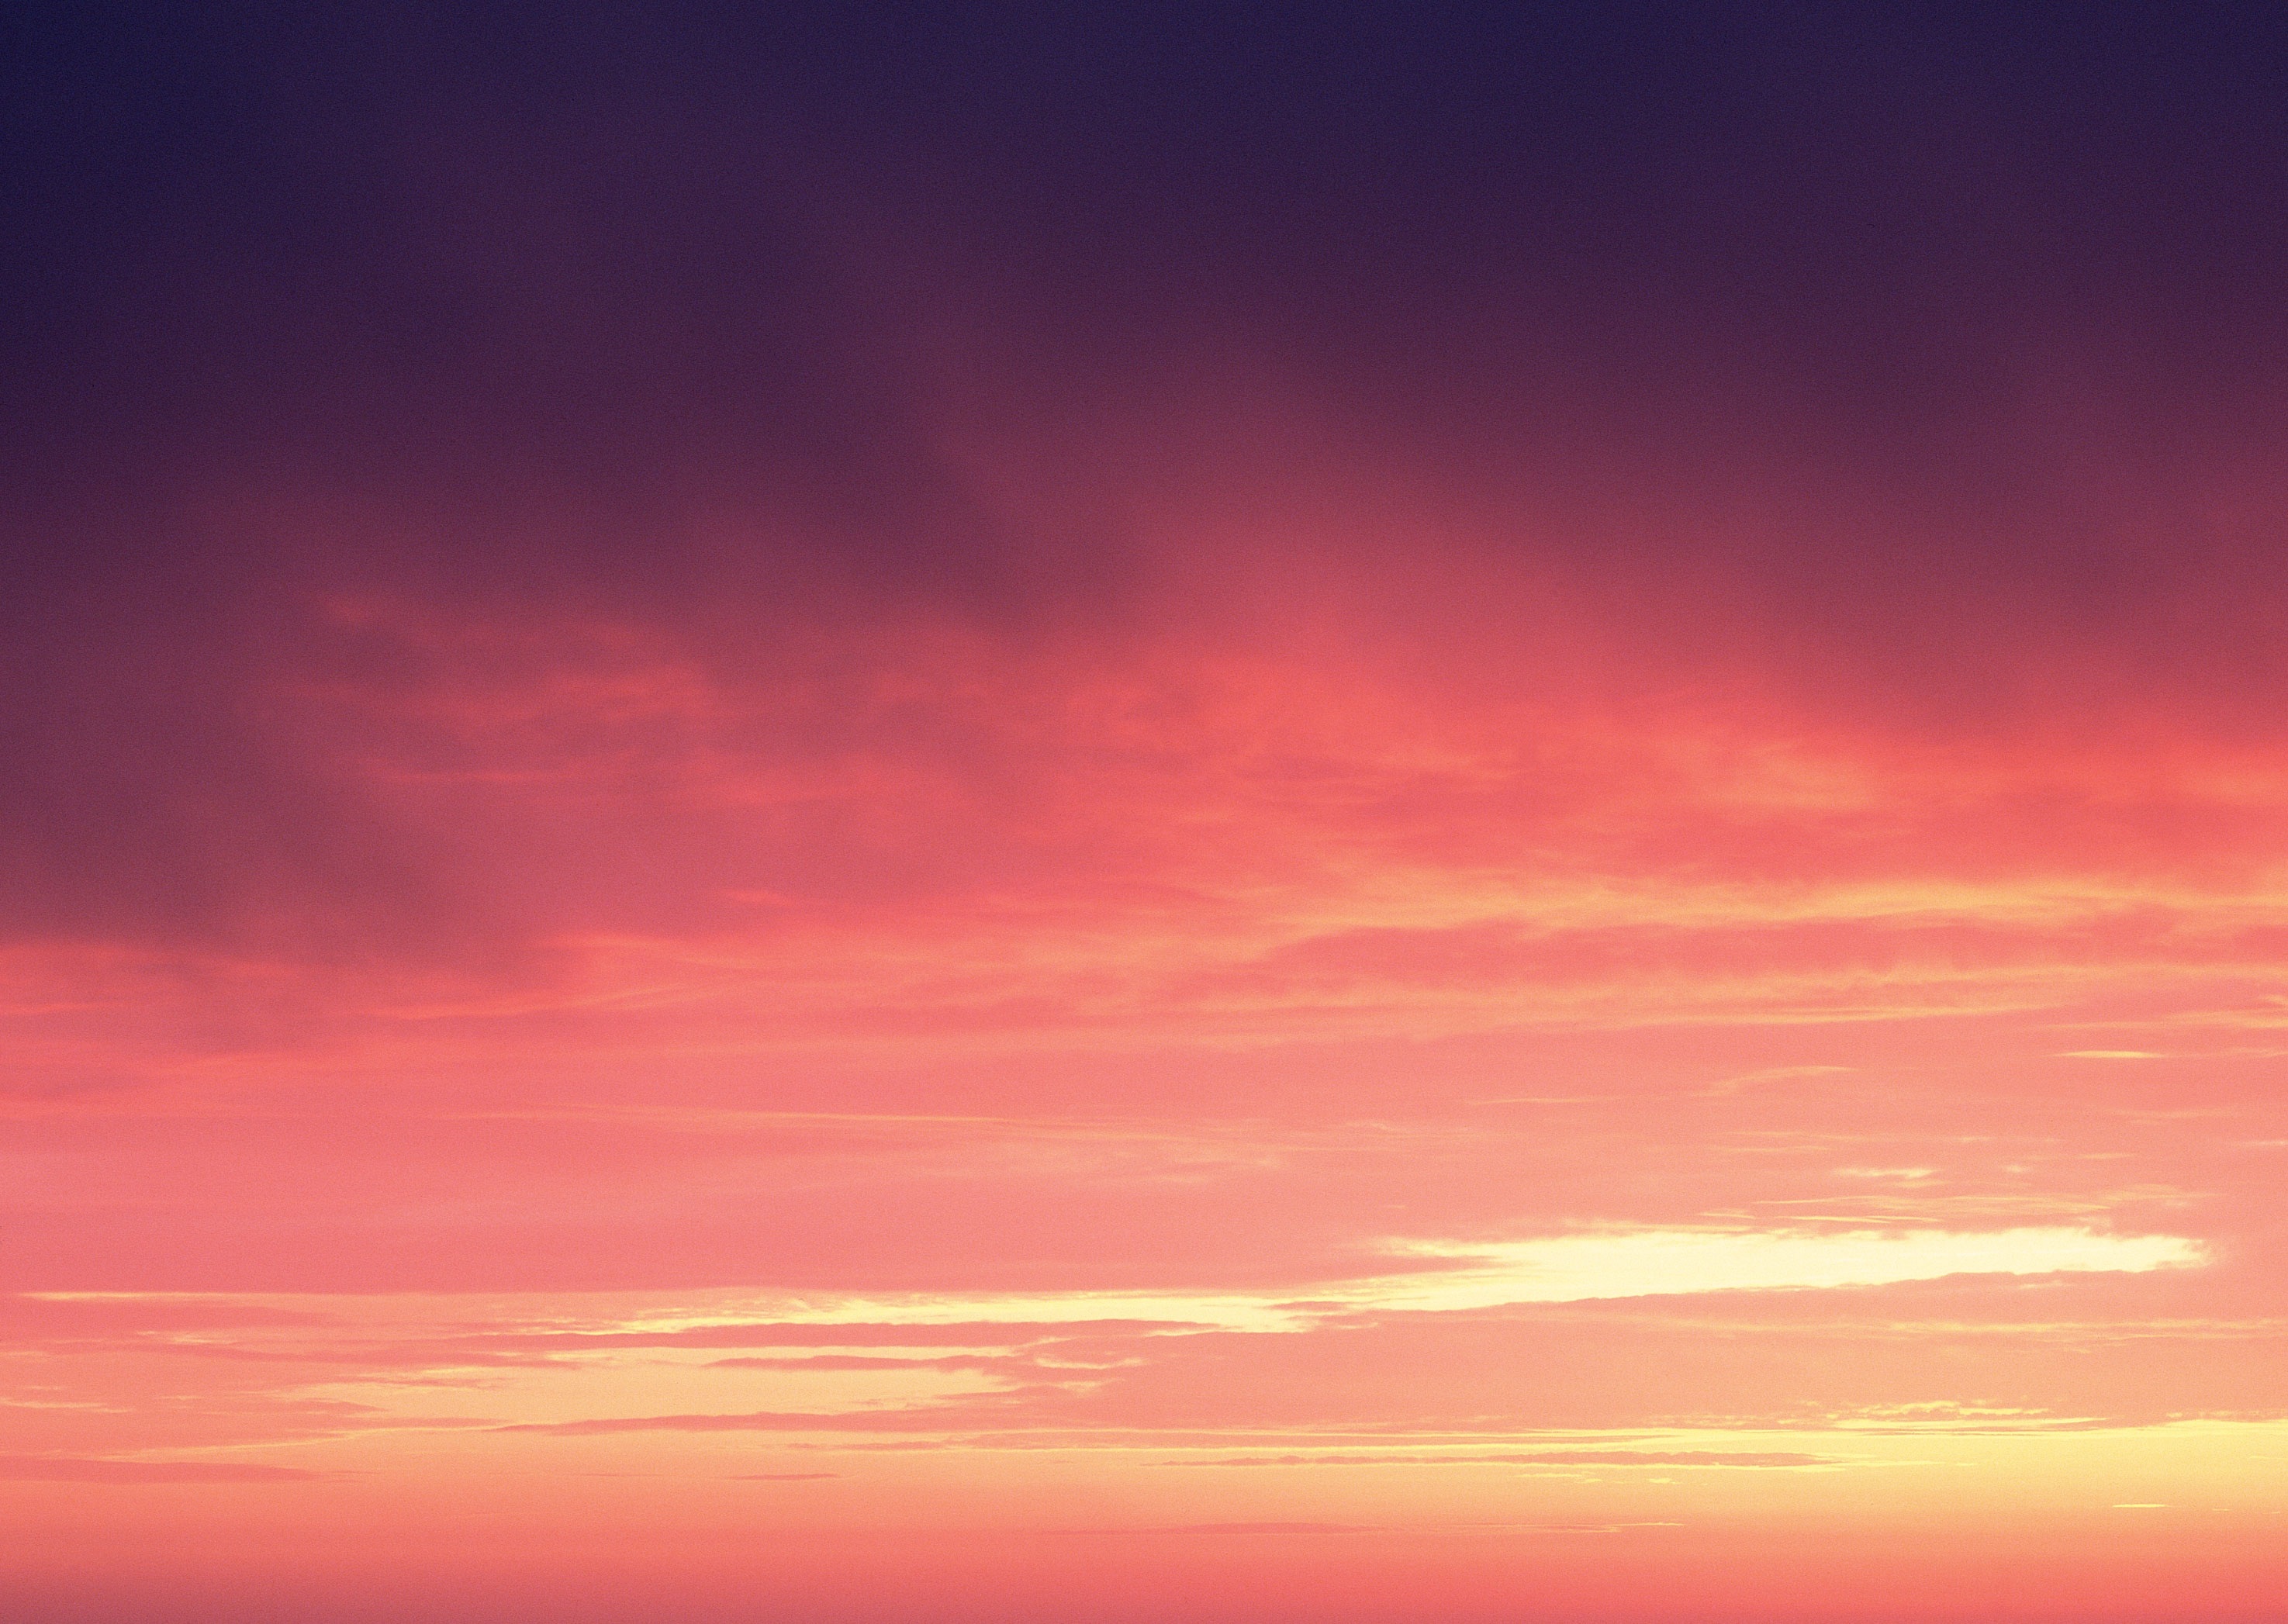
sea, horizon, cloud, sky, sunrise, sunset, sunlight, morning, dawn, atmosphere, dusk, evening, twilight, afterglow, evening sky, the scenery, orange sky, red sky at morning